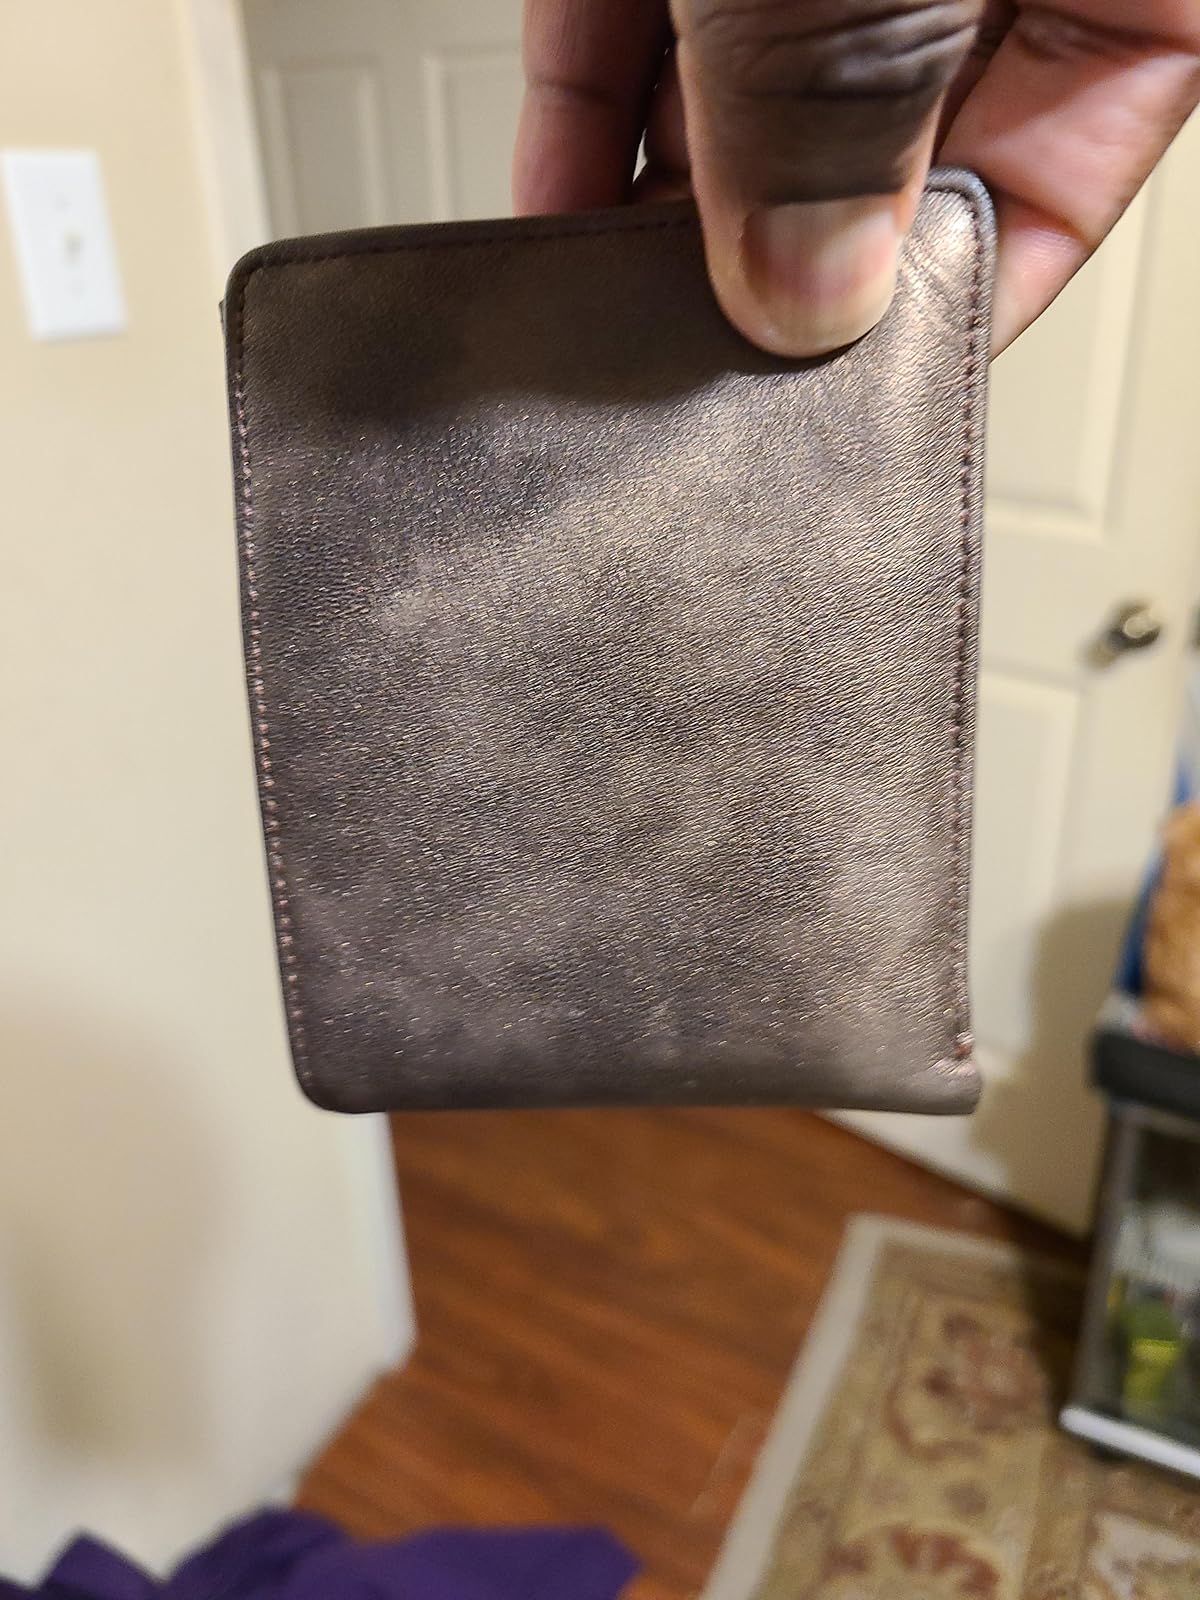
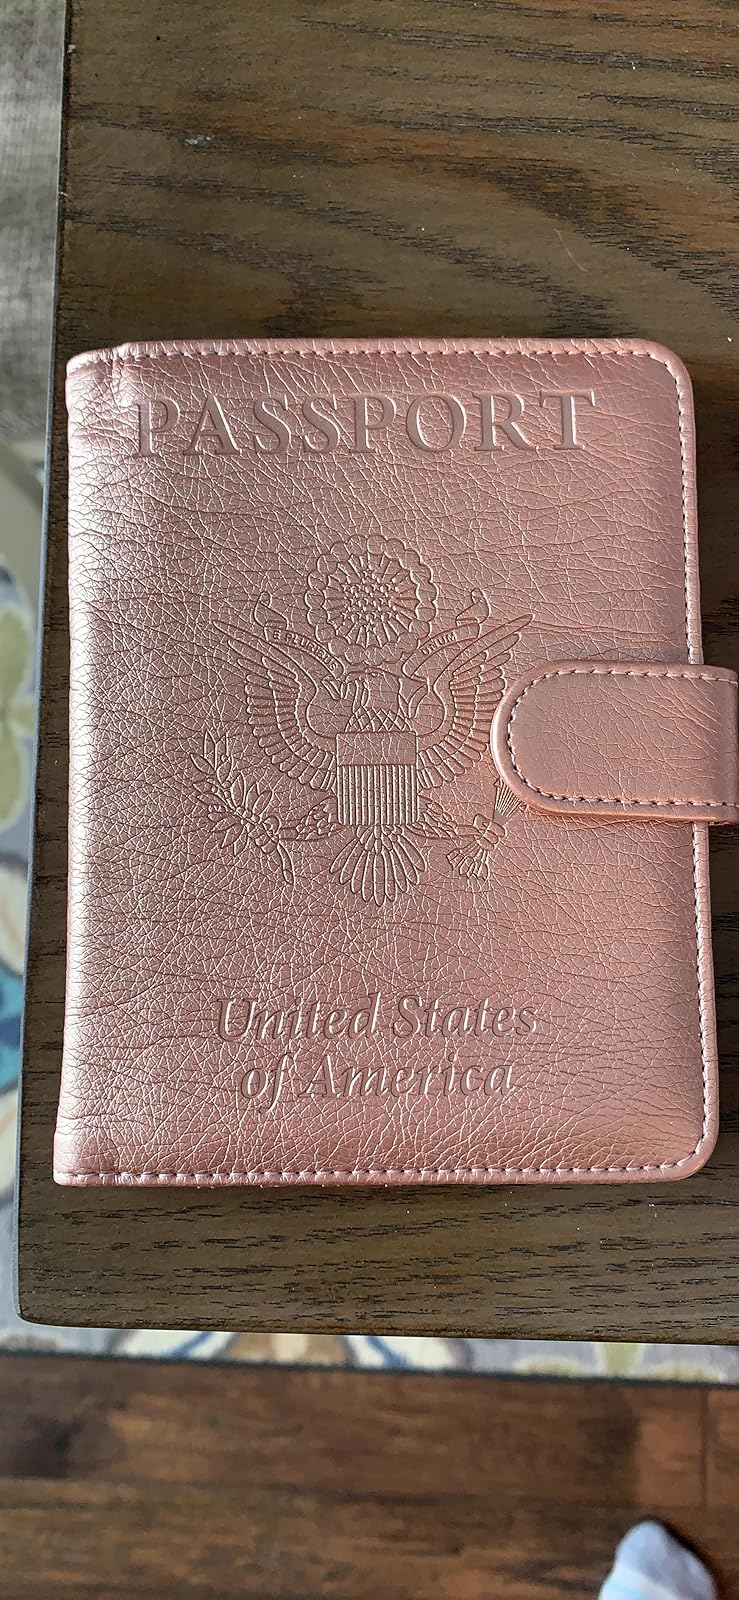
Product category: accessories_wallet
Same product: no